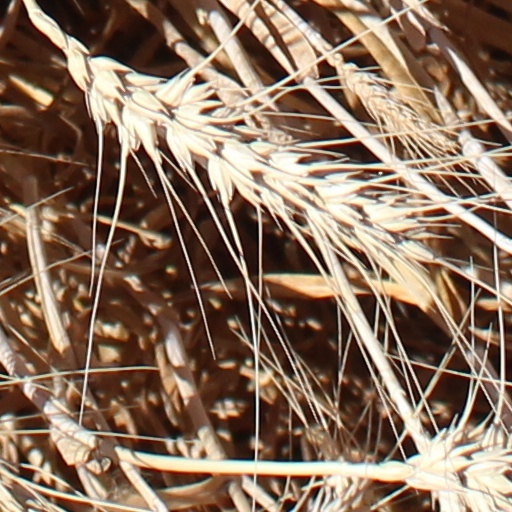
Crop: wheat